Rob Van Dam

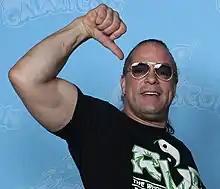
Van Dam in 2021

Robert Szatkowski (born December 18, 1970) better known by his ring name Rob Van Dam (frequently abbreviated to RVD) is an American professional wrestler. Known for his unique ring style—which includes his variety of kicks, acrobatic movements—and flexibility, Van Dam is one of the most popular wrestlers in the world. He is signed to WWE under a Legends contract. He is also known for his tenures in Extreme Championship Wrestling (ECW) and Total Nonstop Action Wrestling (TNA).